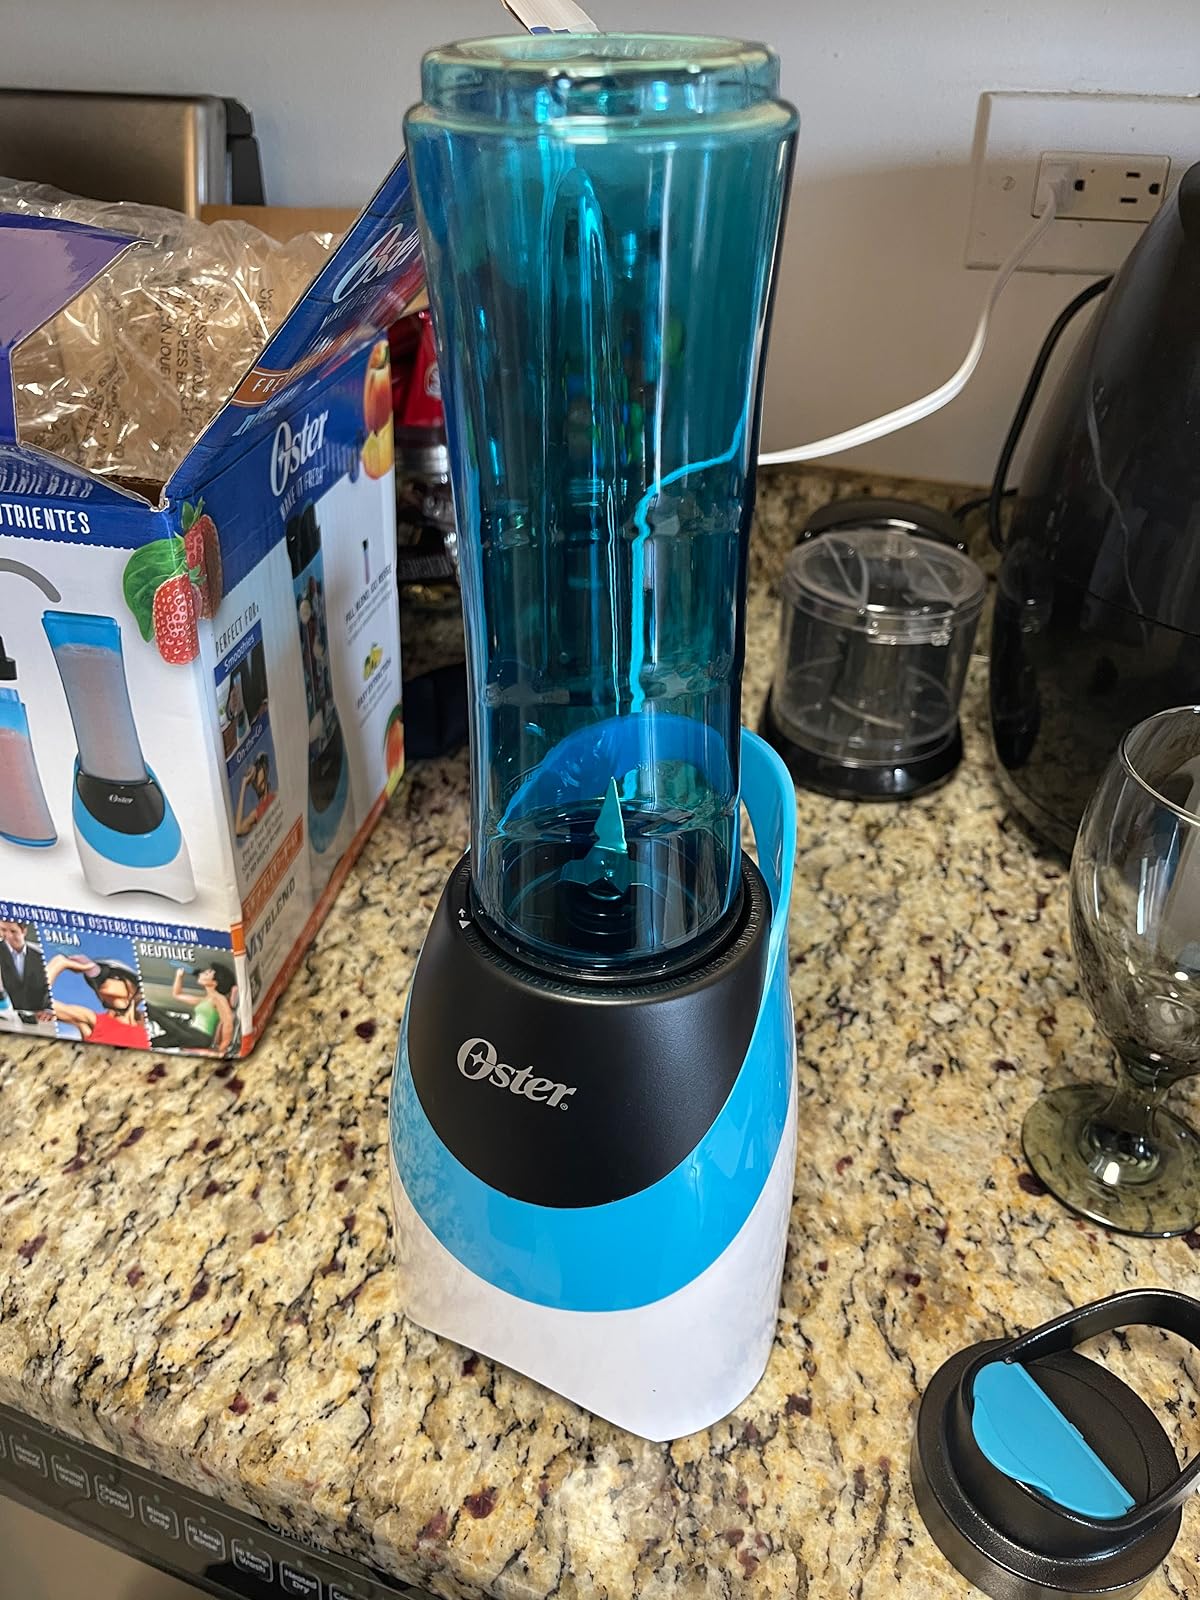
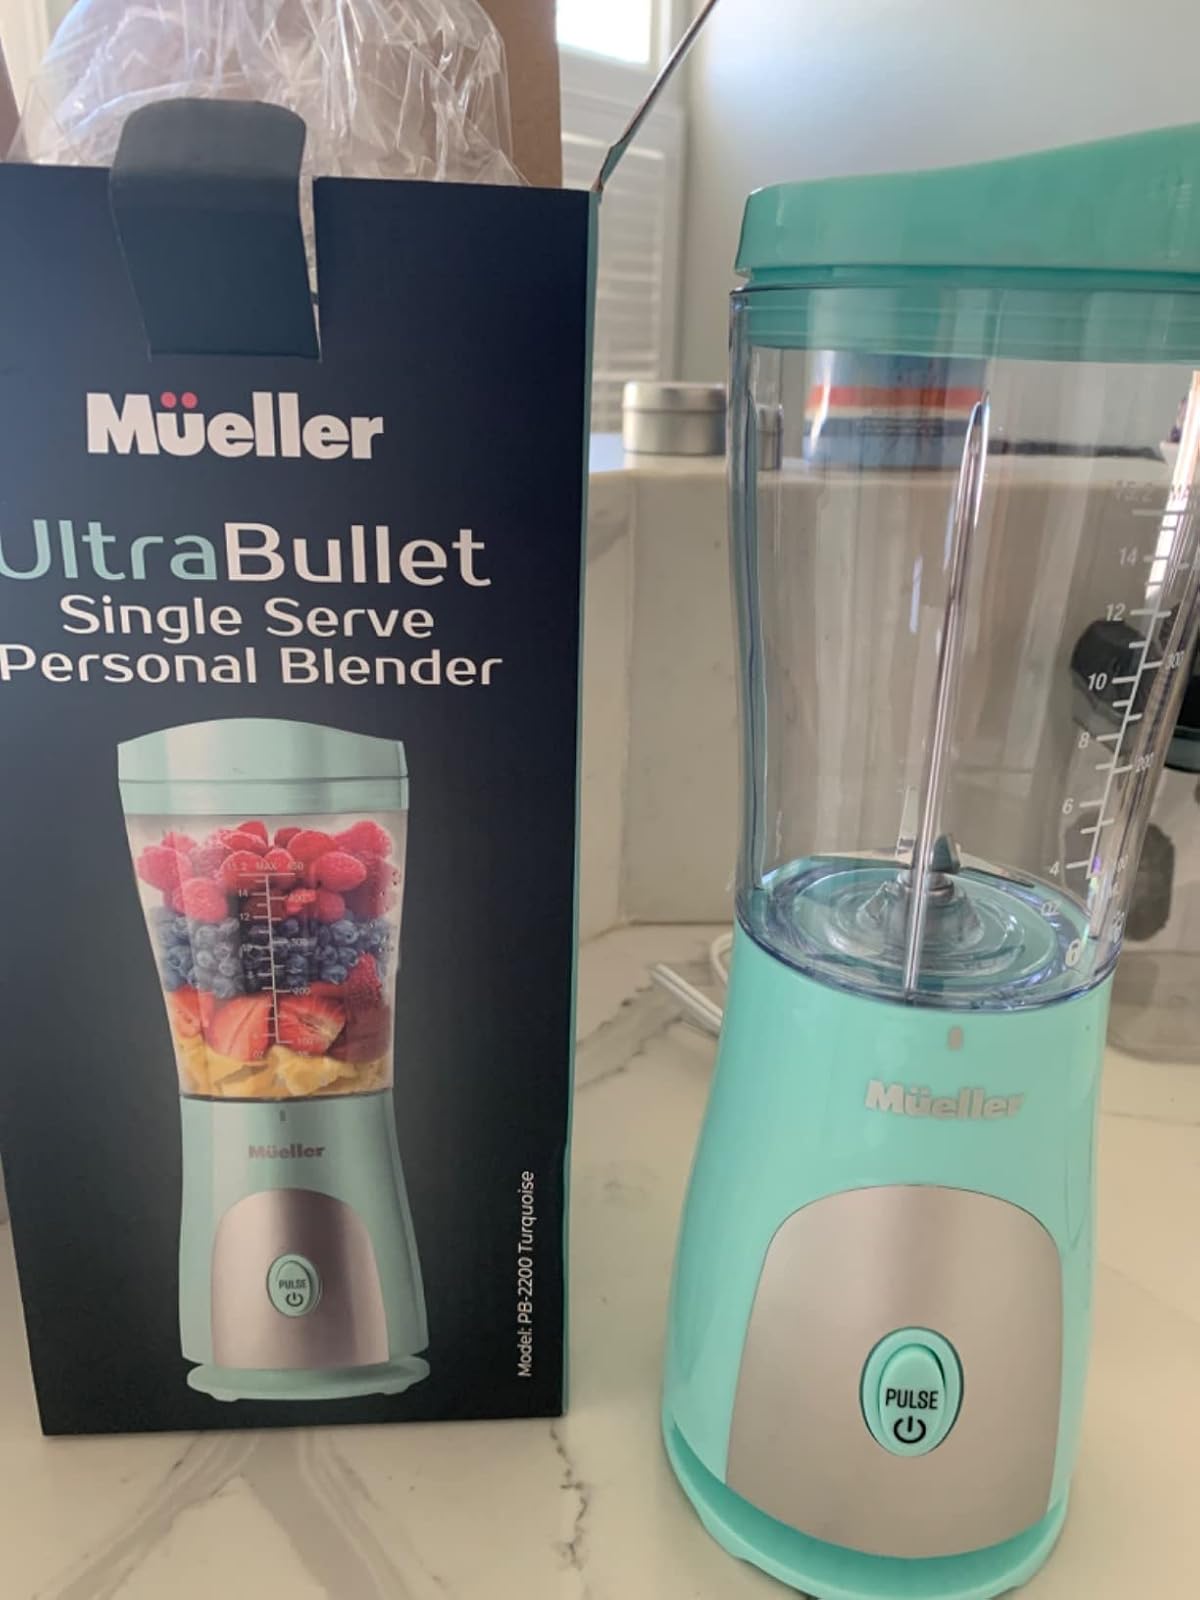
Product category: items_blender
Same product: no